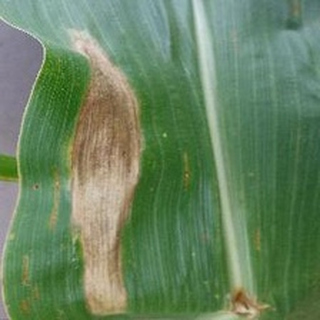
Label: corn_northern_leaf_blight